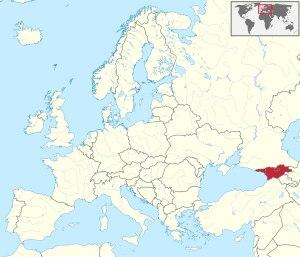
Cette liste commentée recense la mammalofaune en Géorgie. Elle répertorie les espèces de mammifères géorgiens actuels et celles qui ont été récemment classifiées comme éteintes. Cette liste comporte 133 espèces réparties en dix ordres et 31 familles, dont deux sont « en danger critique d'extinction », cinq sont « en danger », huit sont « vulnérables », douze sont « quasi menacées » et trois ont des « données insuffisantes » pour être classées.